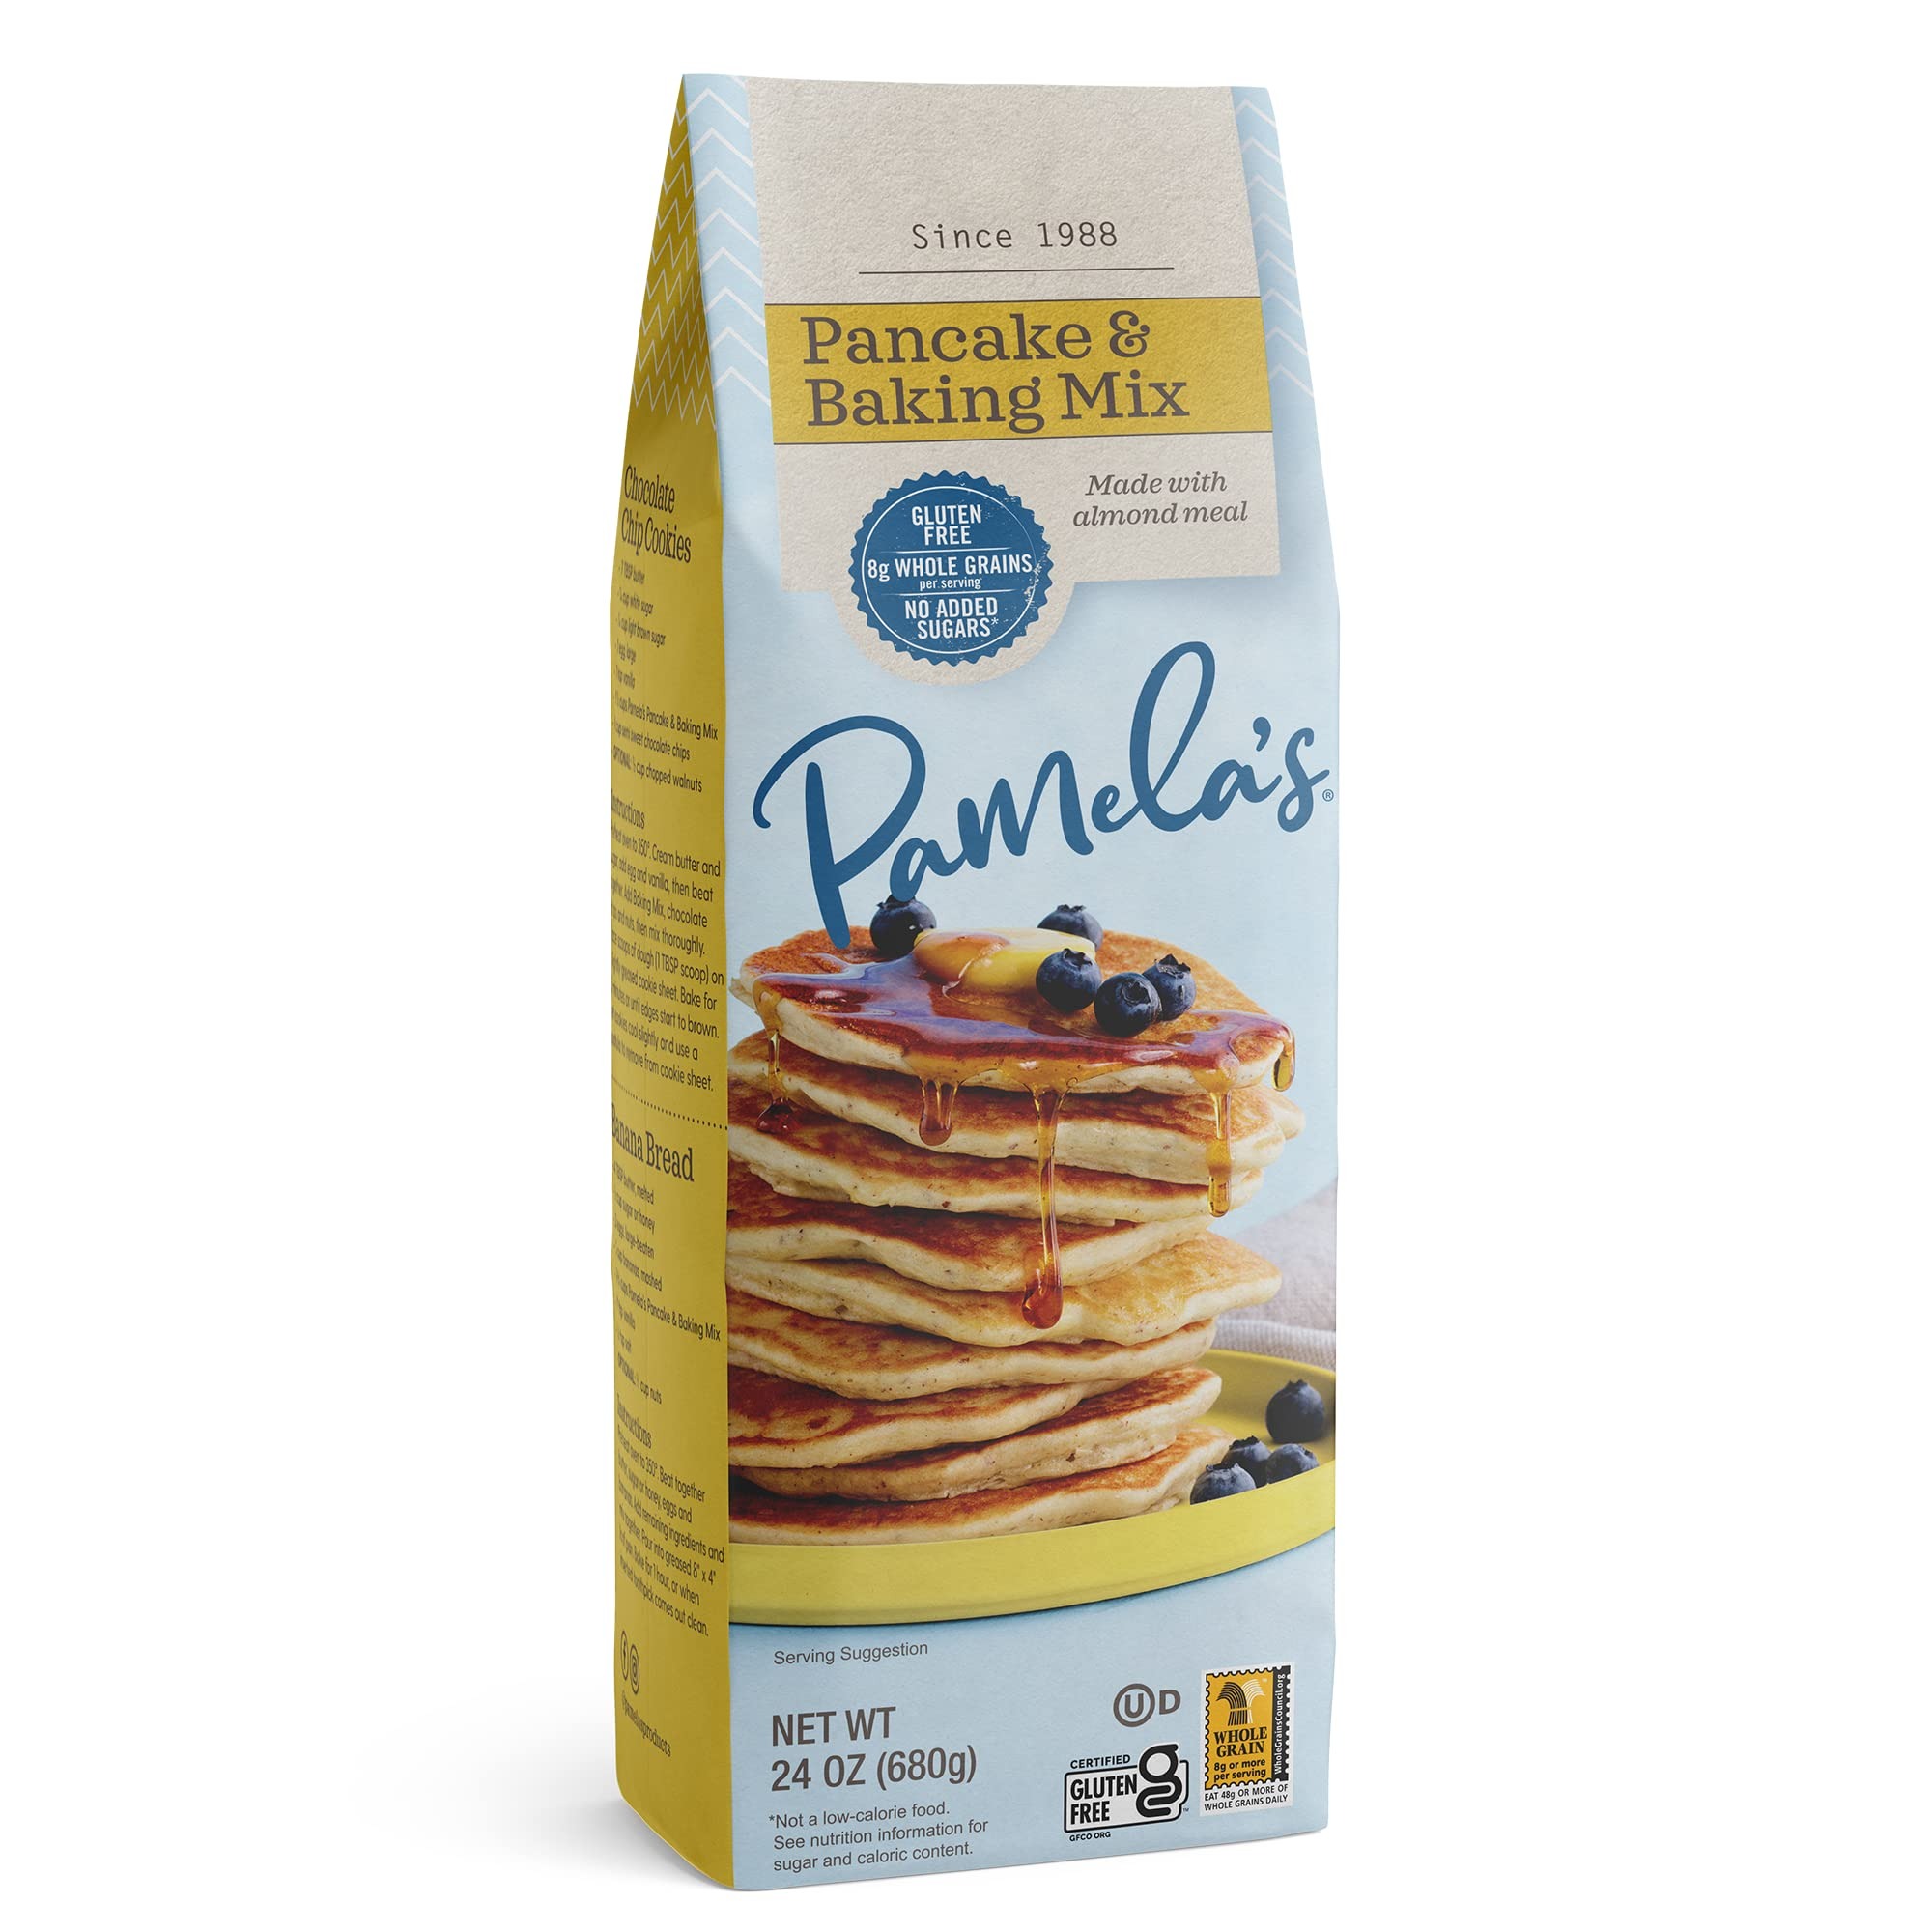
Item Name: Pamela's Pancake & Baking Mix, Gluten Free, Kosher, 24 Ounces (Pack Of 6)
Bullet Point: Pamela's Pancake & Baking Mix, Gluten Free, Kosher, 24 Ounces (Pack Of 6)
Value: 24.0
Unit: Ounce

Price: 11.75